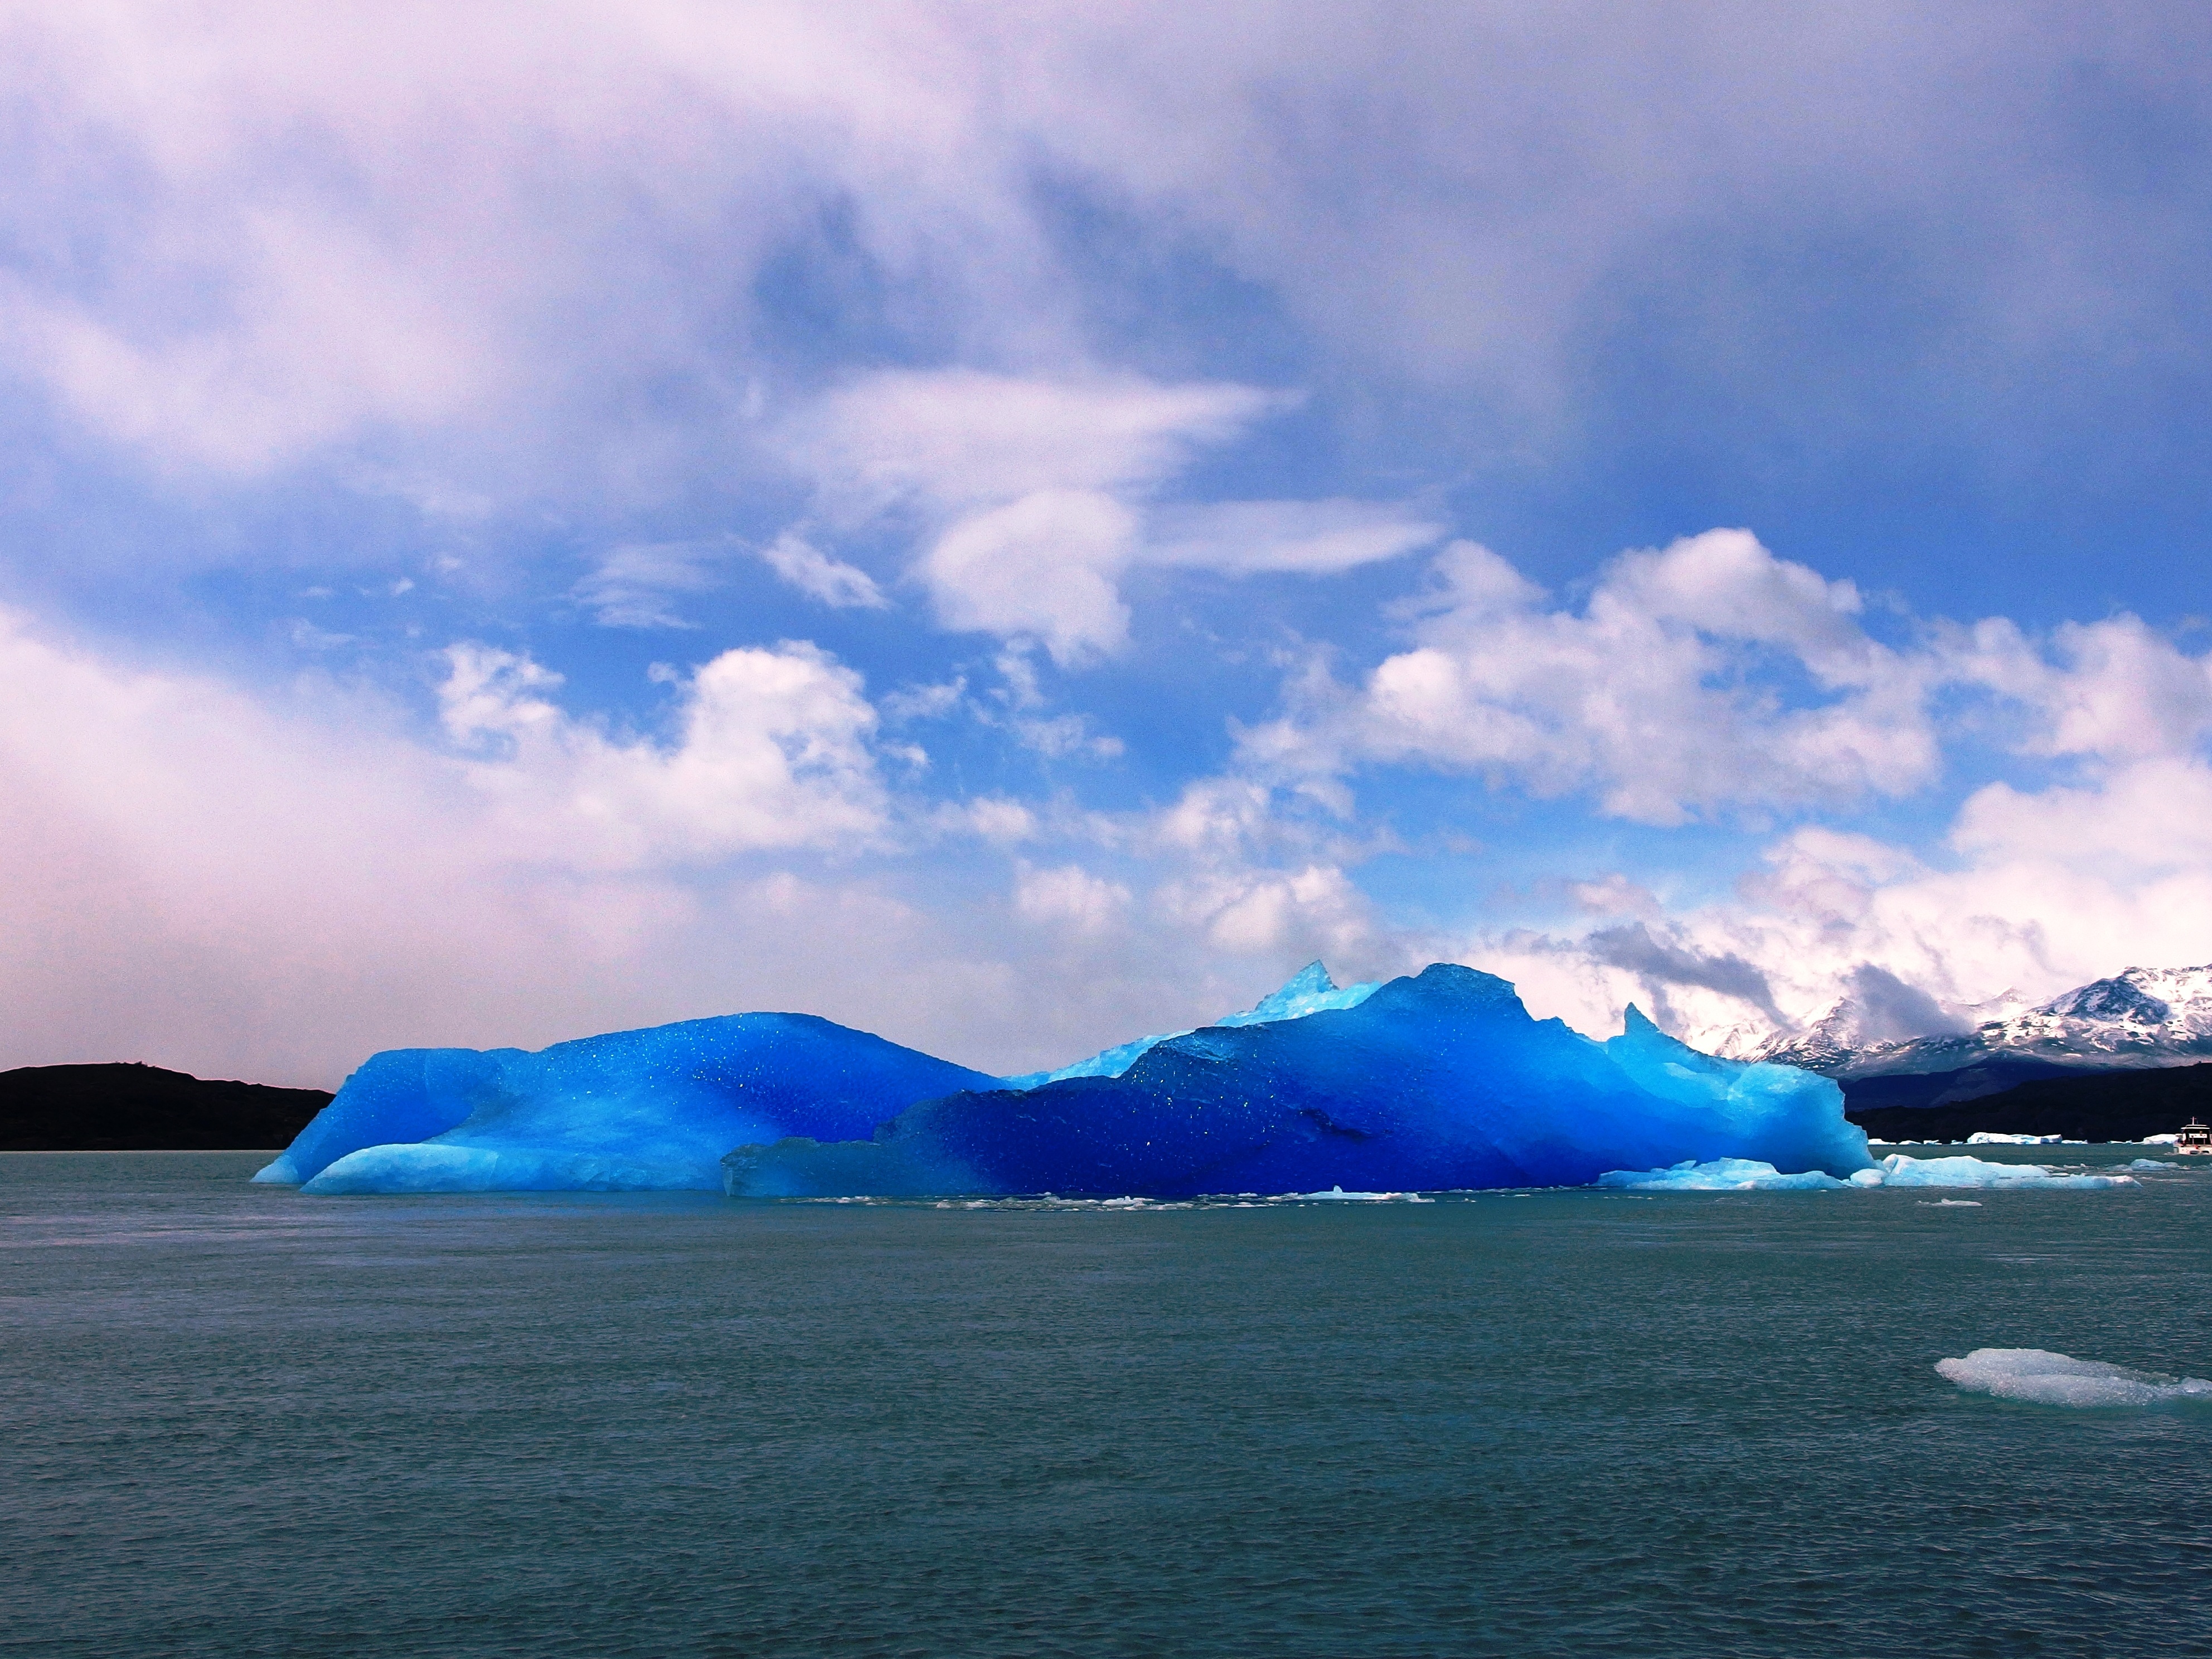
sea, coast, ocean, horizon, cloud, sky, wave, ice, bay, blue, arctic, iceberg, arctic ocean, wind wave, sea ice